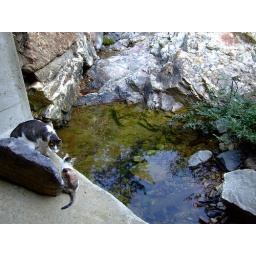
They are under a small bridge on the mountain road.